Martin Madan

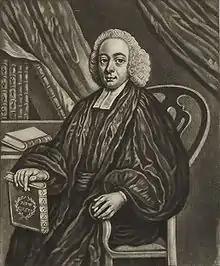

Martin Madan (1726 – 2 May 1790) was an English barrister, clergyman and writer, known for his contribution to Methodist music, 'The Lock Hospital Collection,' and later controversial views on marriage expressed in his book "Thelyphthora".